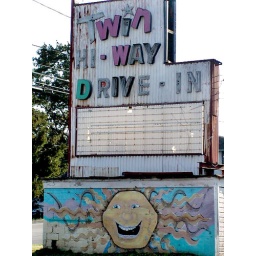
the sign to an abandoned drive-in theater near pittsburgh, pa